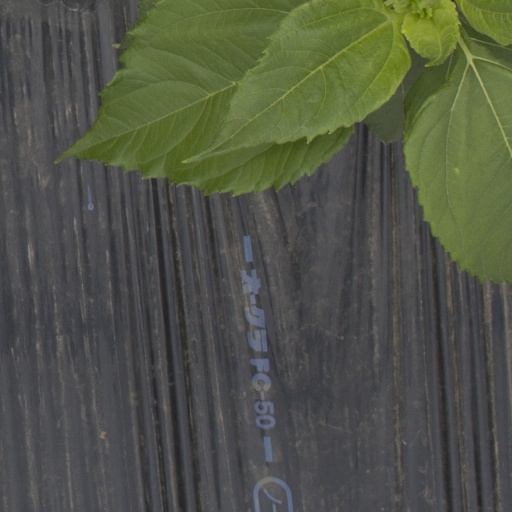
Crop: Jerusalem artichoke